Pencarrow

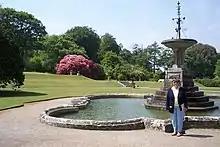
The gardens at Pencarrow

The surrounding woodlands and gardens, laid out by Sir William Molesworth, the 8th Baronet, between 1831 and 1835, now contain 160 species of specimen conifers, 700 species of rhododendrons and 60 species of camellias, and an Italian garden, a granite rockery and lake. "Araucaria araucana" derives its popular name of "monkey puzzle tree" from what happened when a young specimen of it at Pencarrow was shown to a group of friends of the owner; one of them made the remark "It would puzzle a monkey to climb that"; as the species had no existing popular name, first 'monkey puzzler', then 'monkey puzzle' stuck.